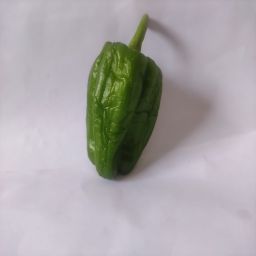
Crop: Bell Pepper
Quality: Ripe